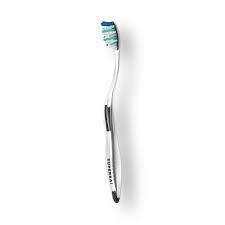
Waste category: trash